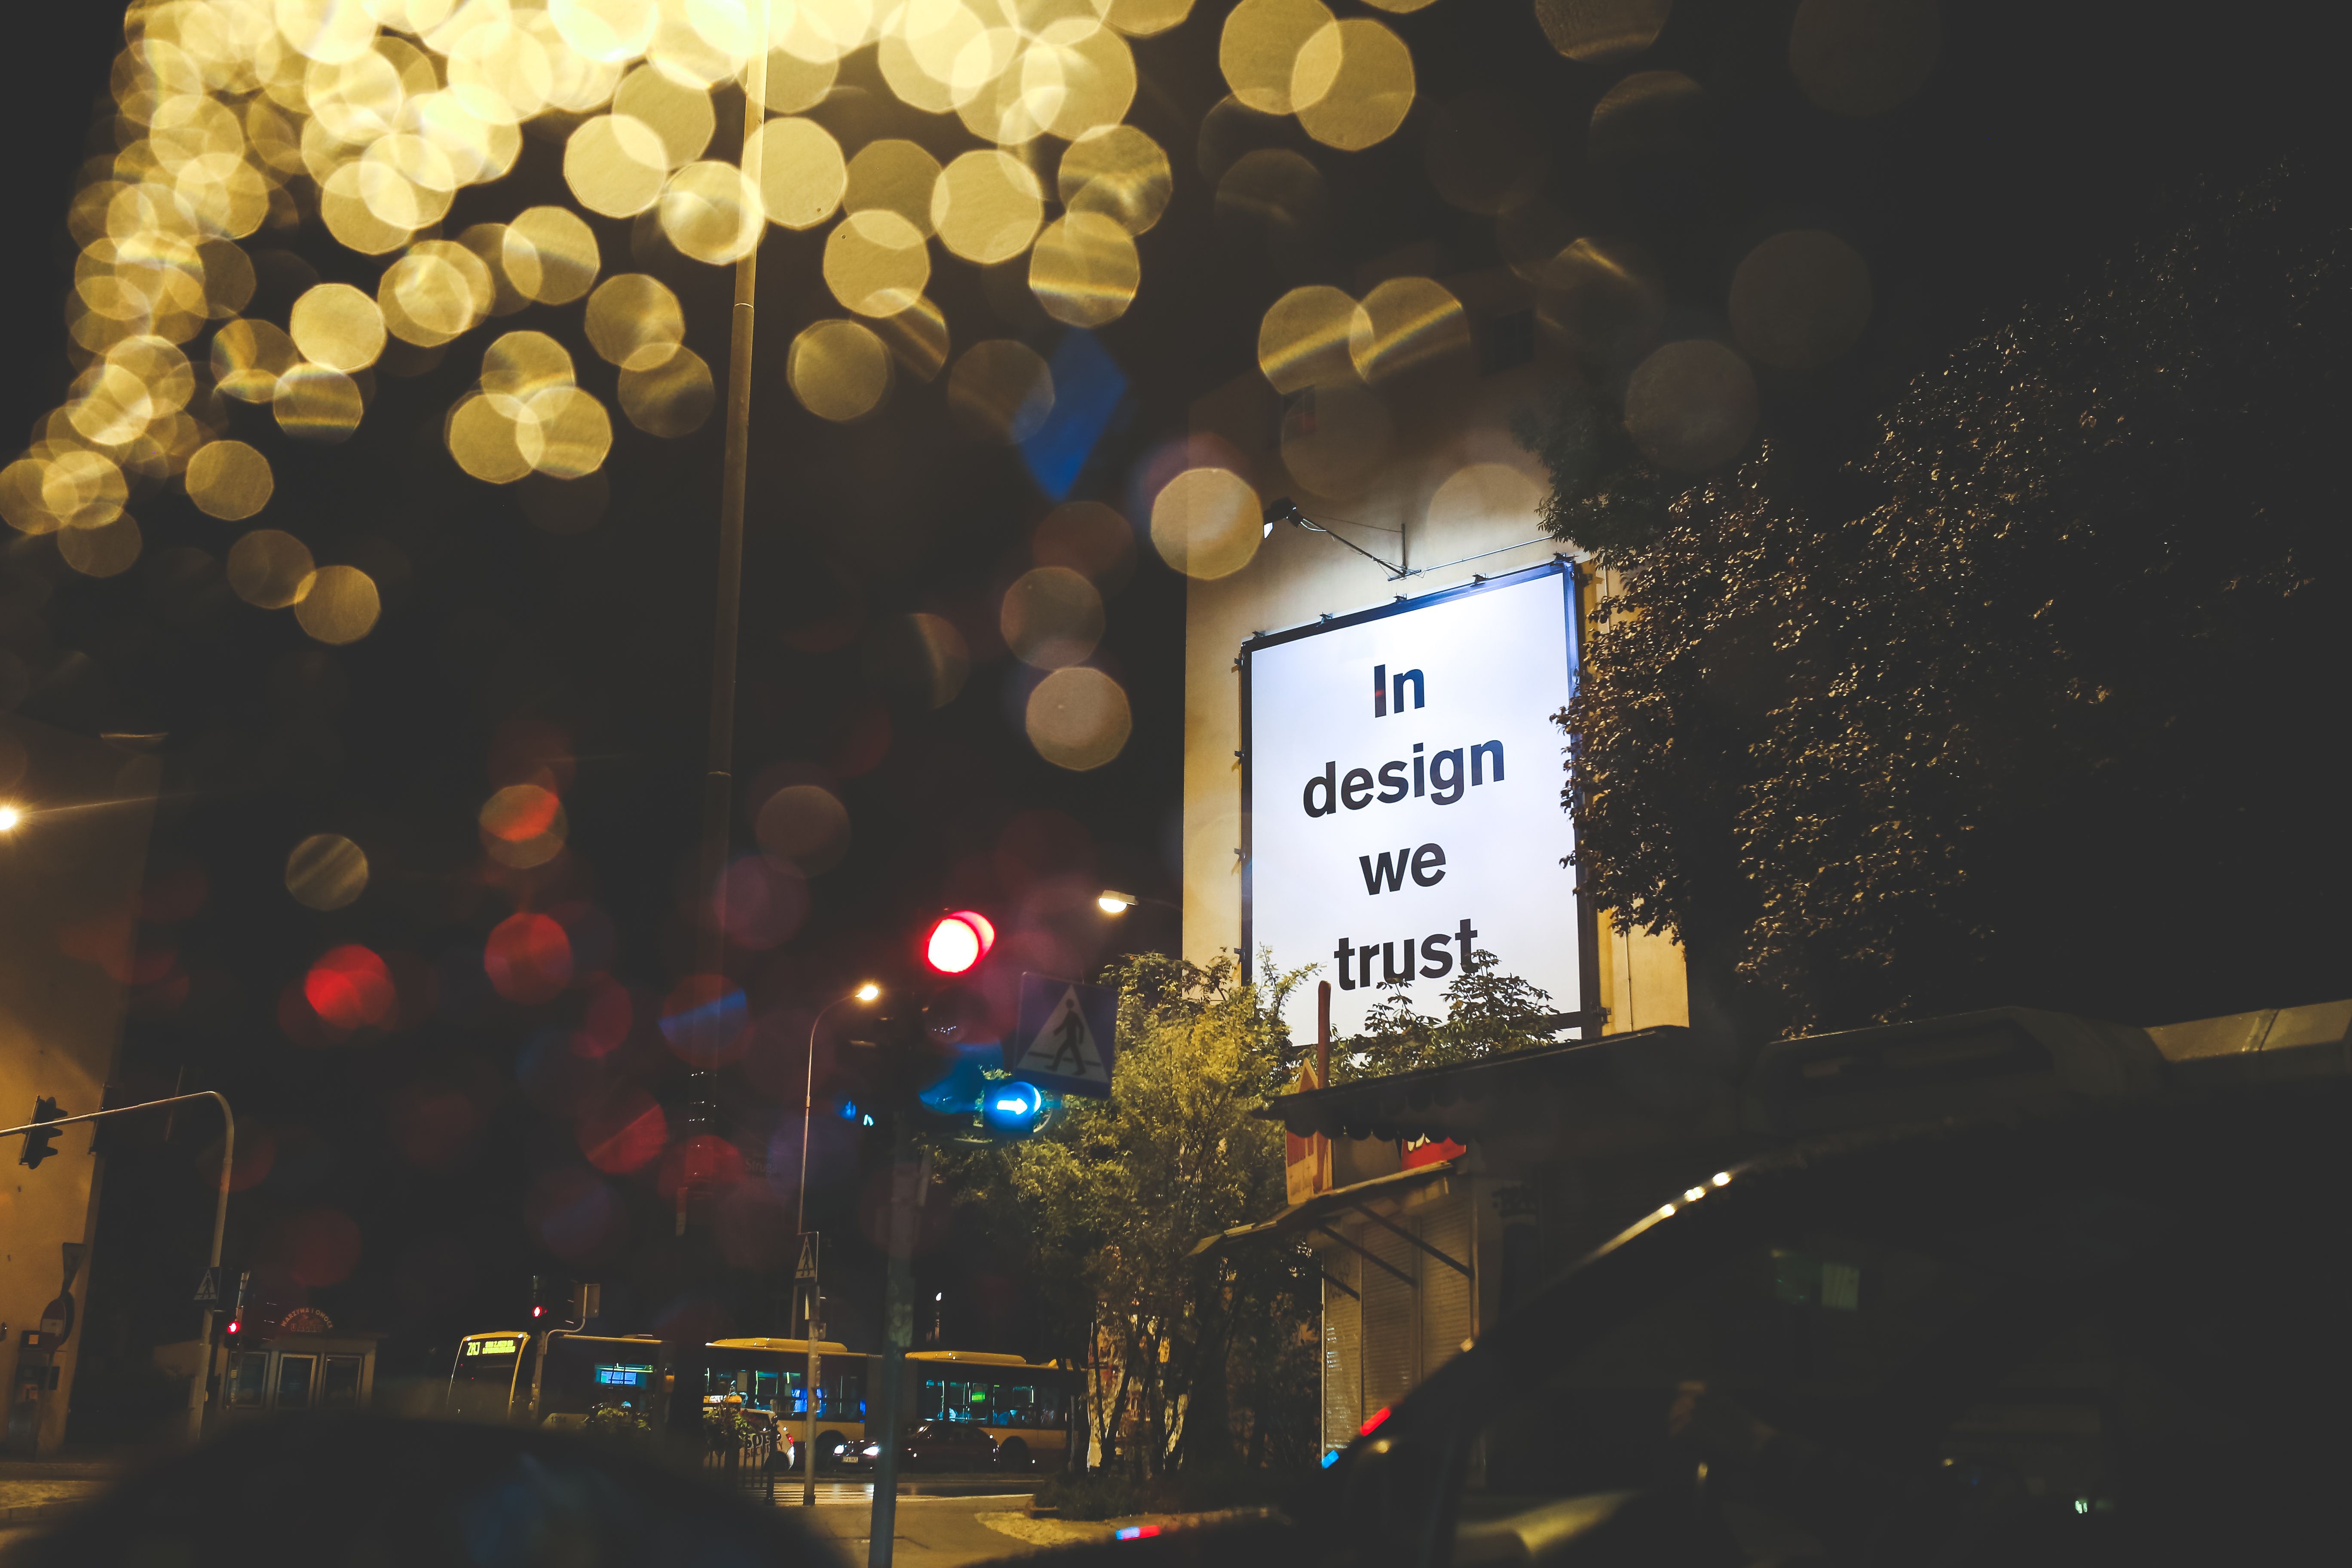
sky, light, urban area, night, lighting, yellow, tree, metropolitan area, city, street, street light, architecture, infrastructure, cloud, road, traffic, plant, signage, space, downtown, midnight